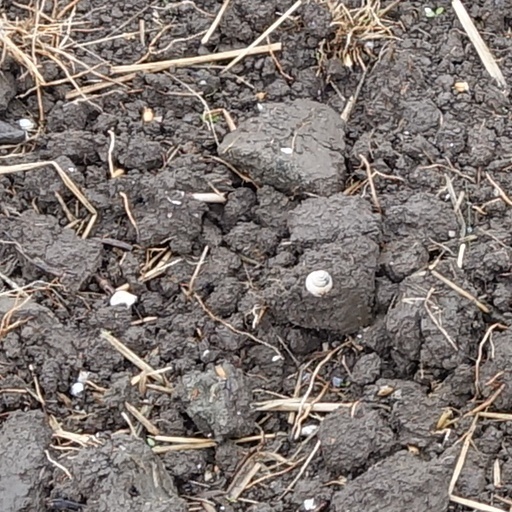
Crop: wheat